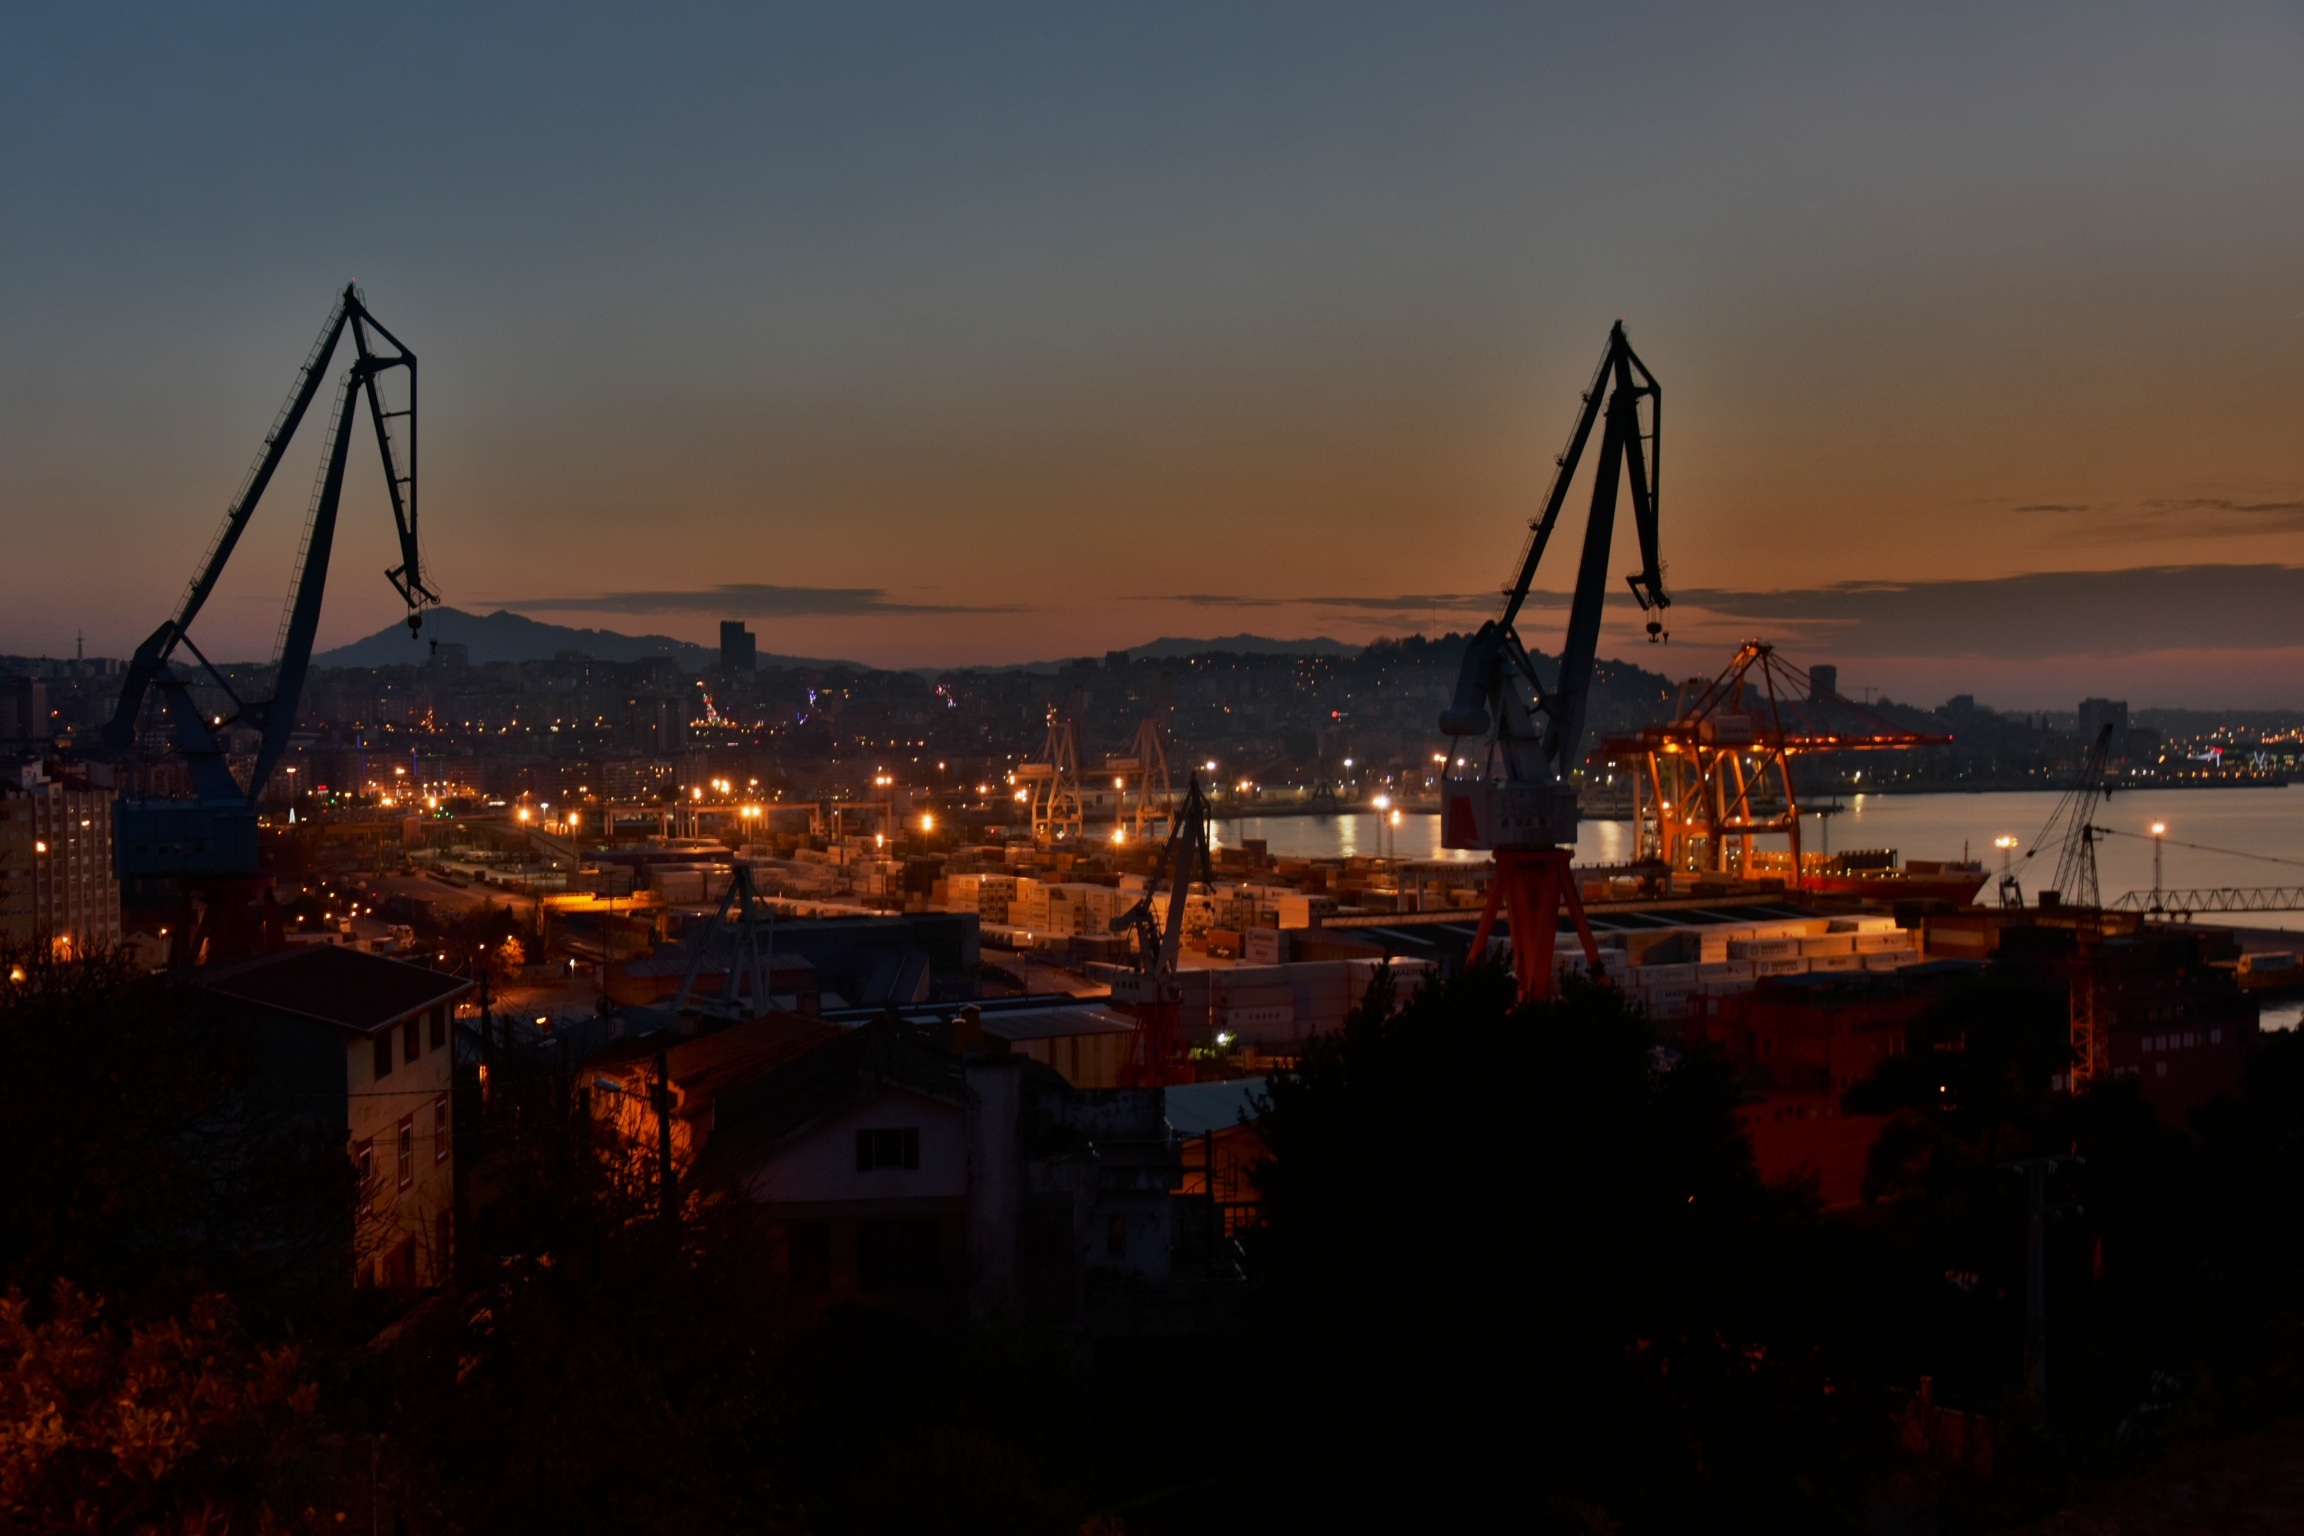
sunrise, sunset, bridge, skyline, night, morning, dawn, city, cityscape, dusk, evening, port, human settlement